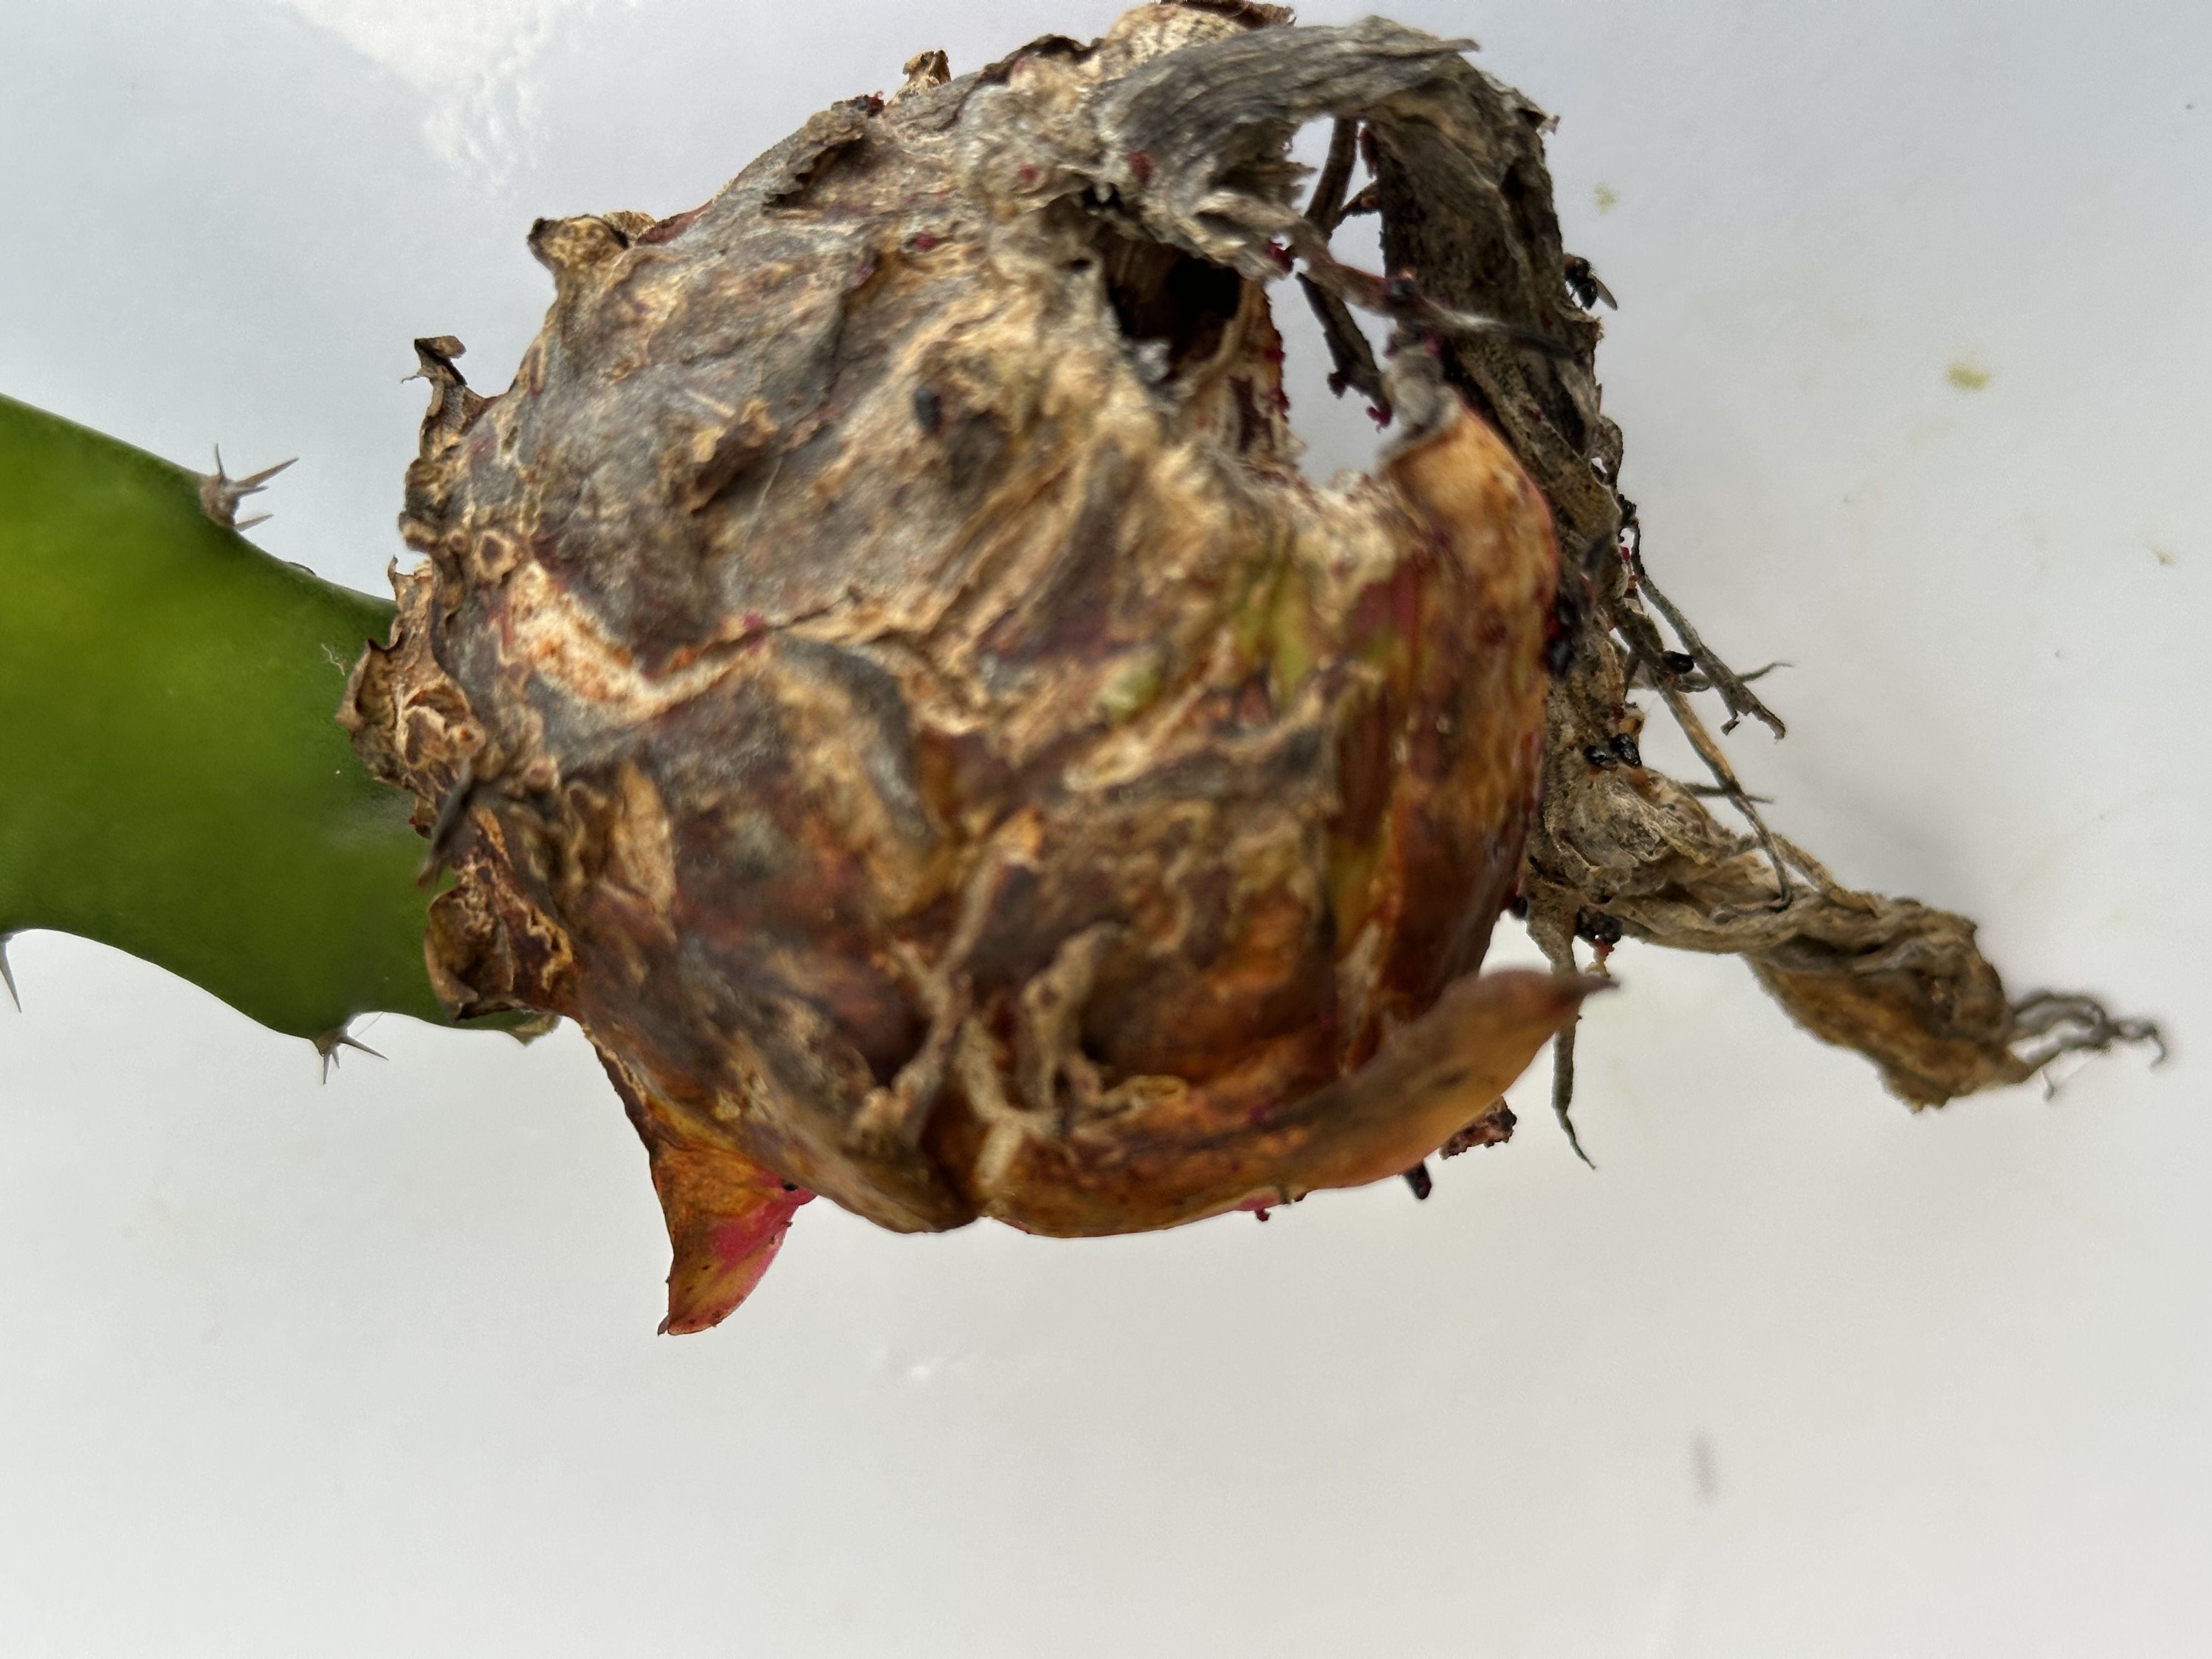
Label: Bad fruit